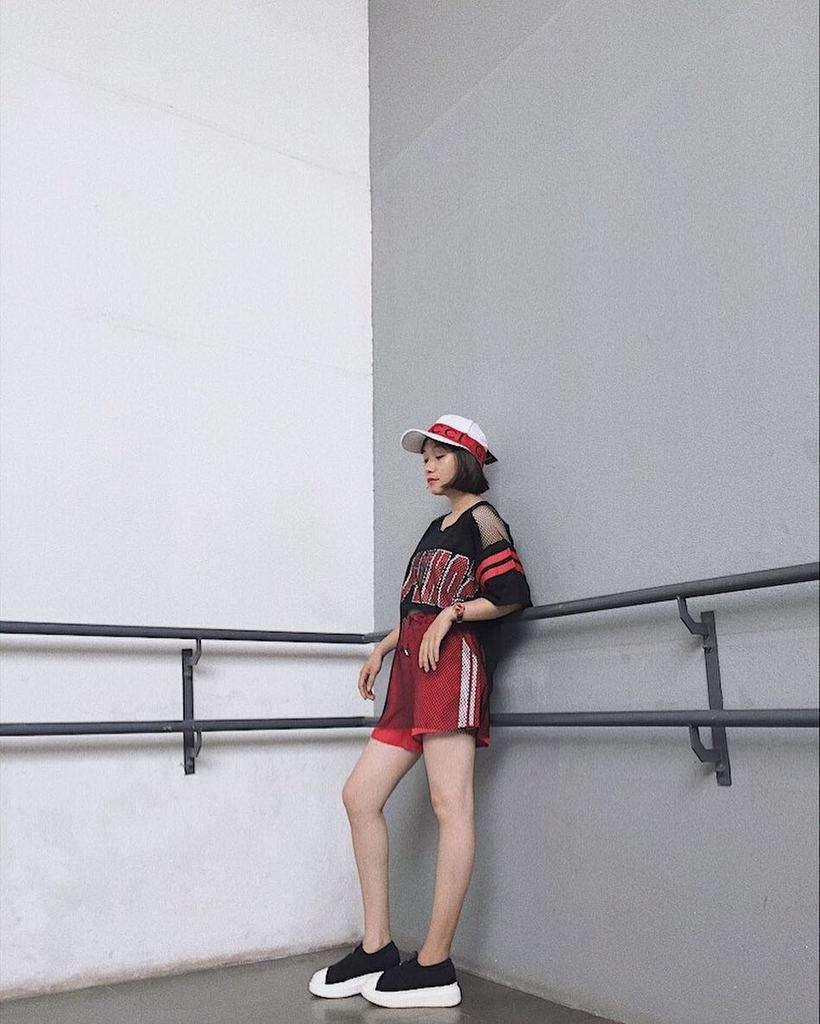
cô gái đứng dựa vào lan can đang mặc quần màu đỏ